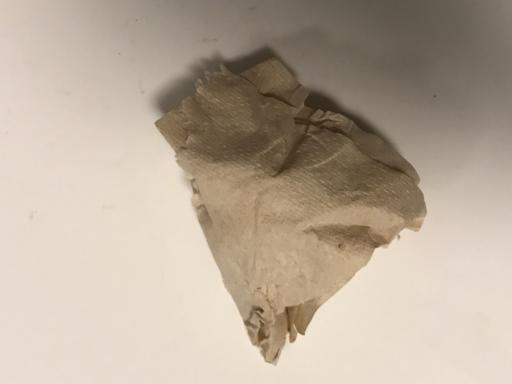
Waste category: trash